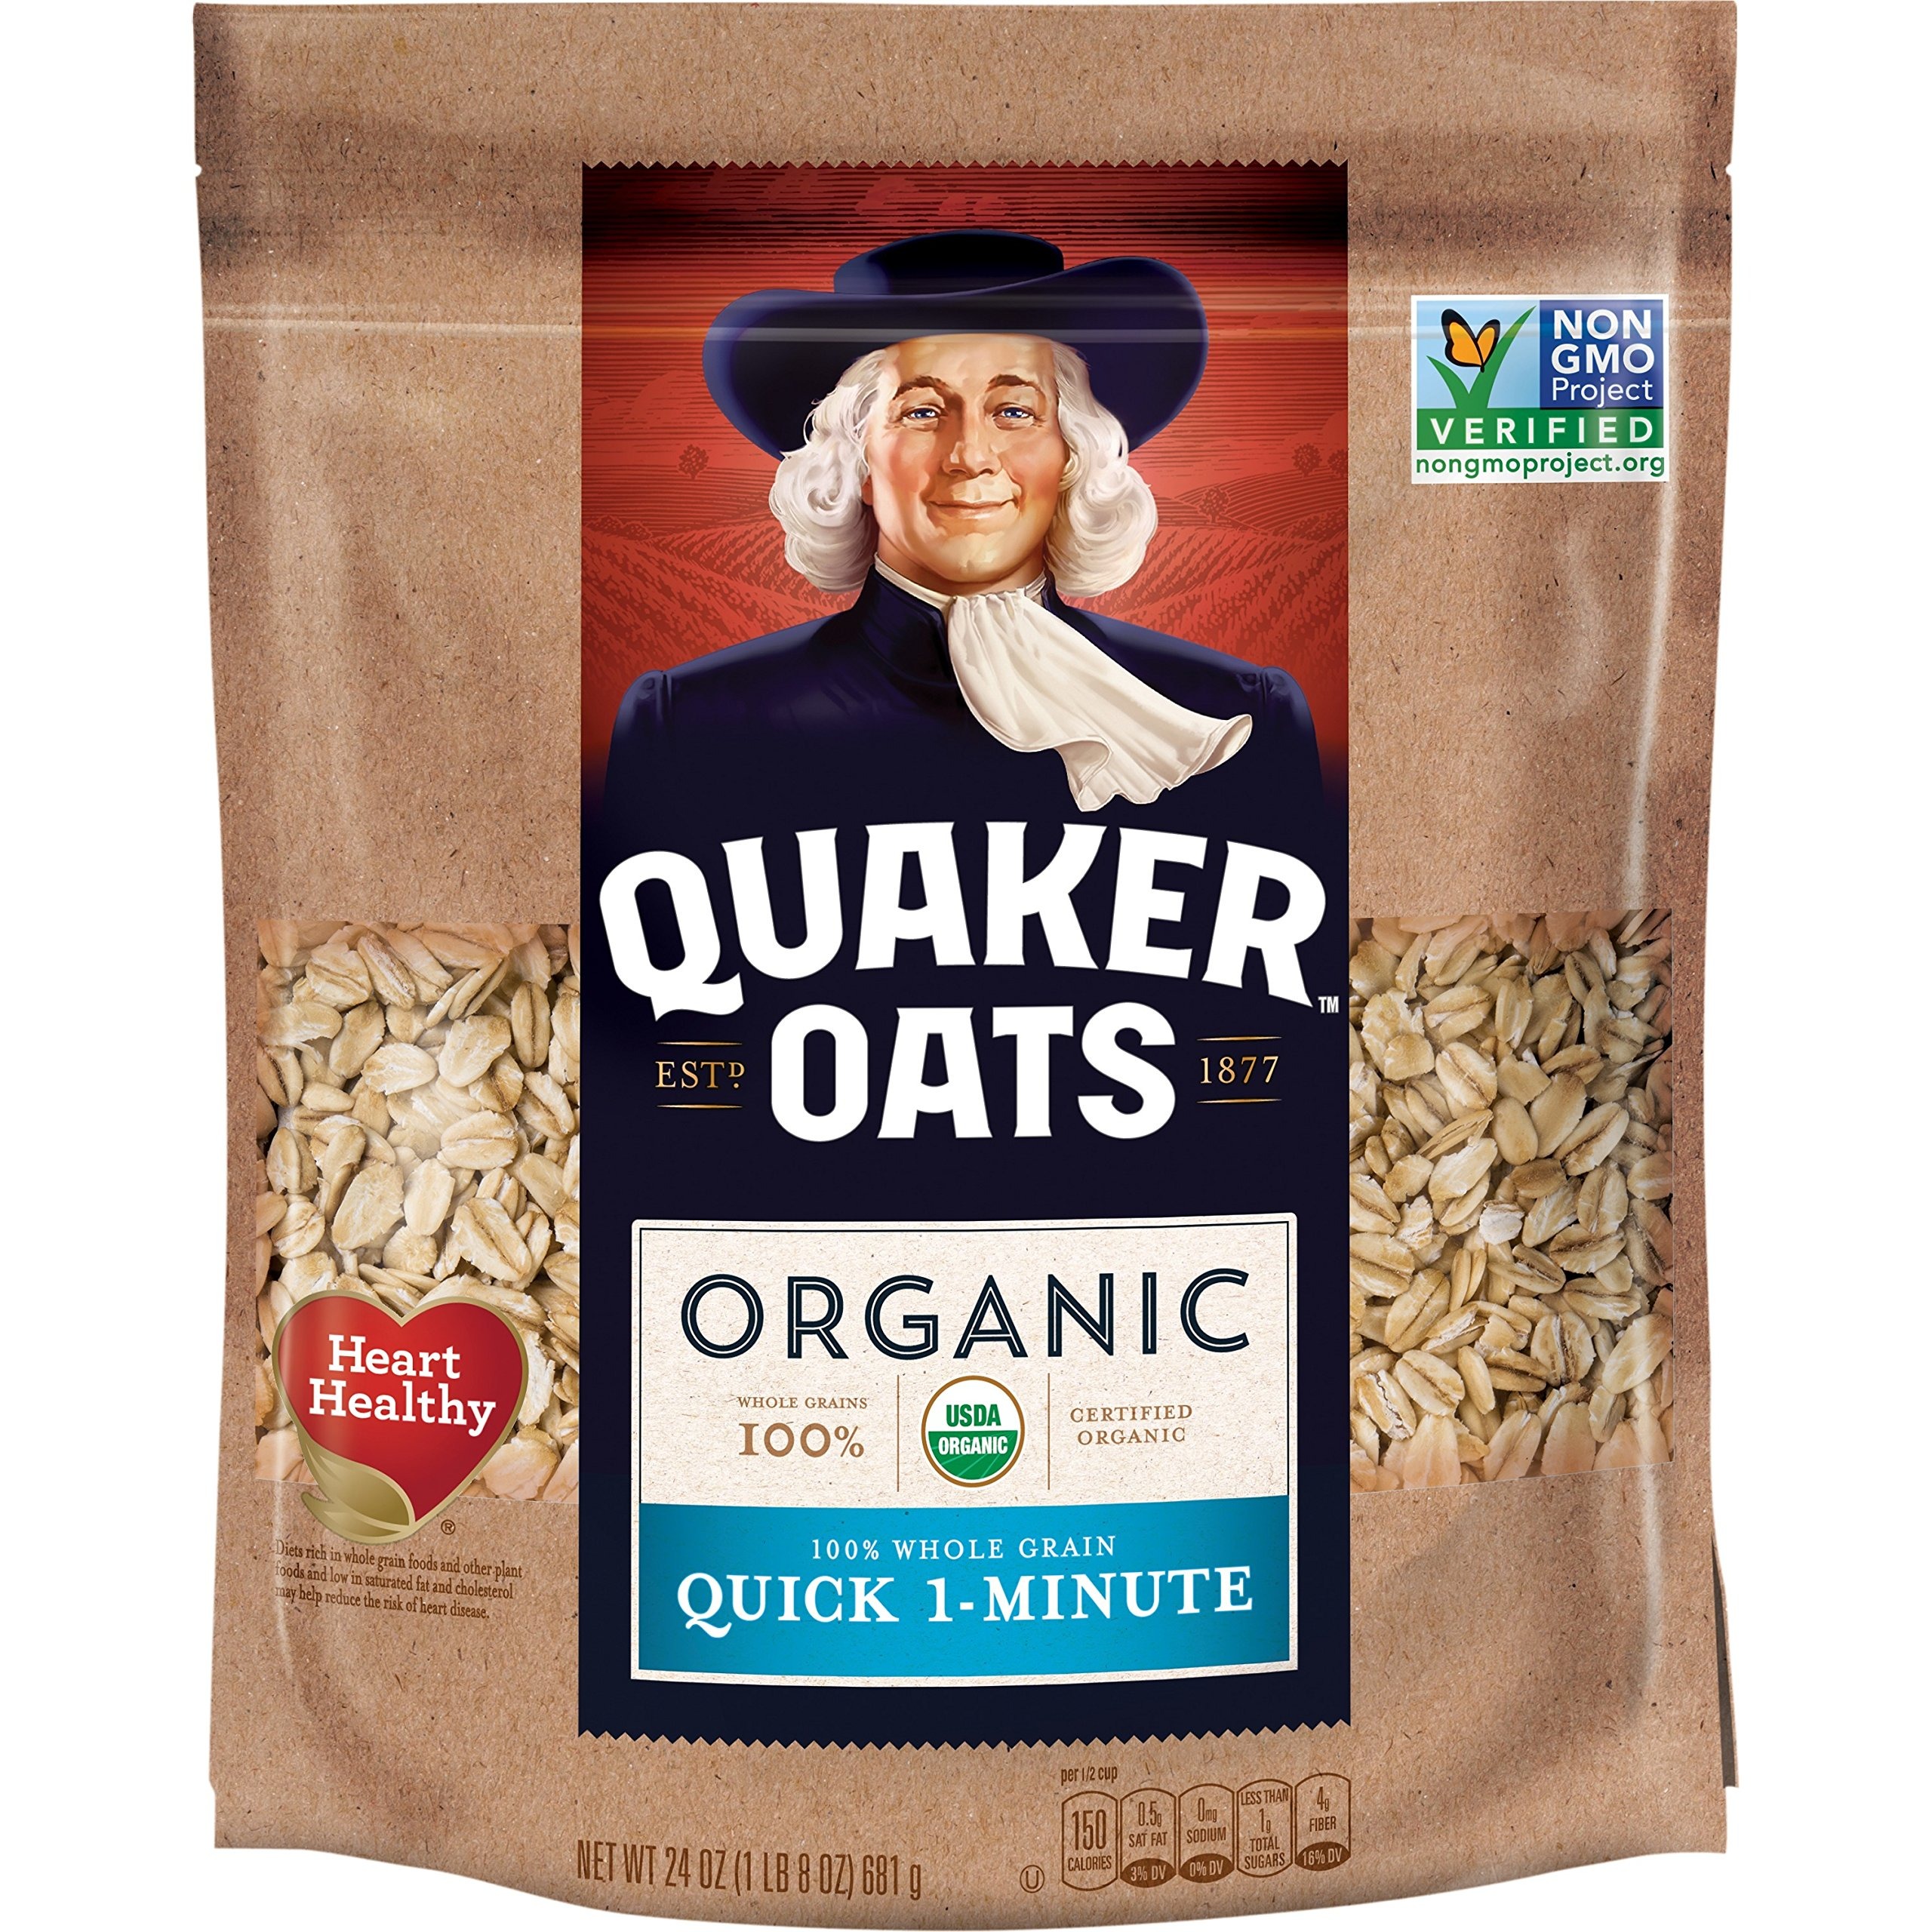
Item Name: Quaker Quick 1 Minute Oats, Organic, Non-GMO
Bullet Point 1: Quaker Organic Quick 1-Minute Oatmeal is made from just ONE ingredient - 100% whole grain Quaker Oats
Bullet Point 2: Standing resealable bag is perfect for storing in your pantry
Bullet Point 3: USDA Organic
Bullet Point 4: Non-GMO Project Verified
Bullet Point 5: A healthy breakfast option ready in 60 seconds. Try topping with fresh or dried fruits, nuts or cinnamon
Value: 23.84
Unit: Ounce

Price: 9.21